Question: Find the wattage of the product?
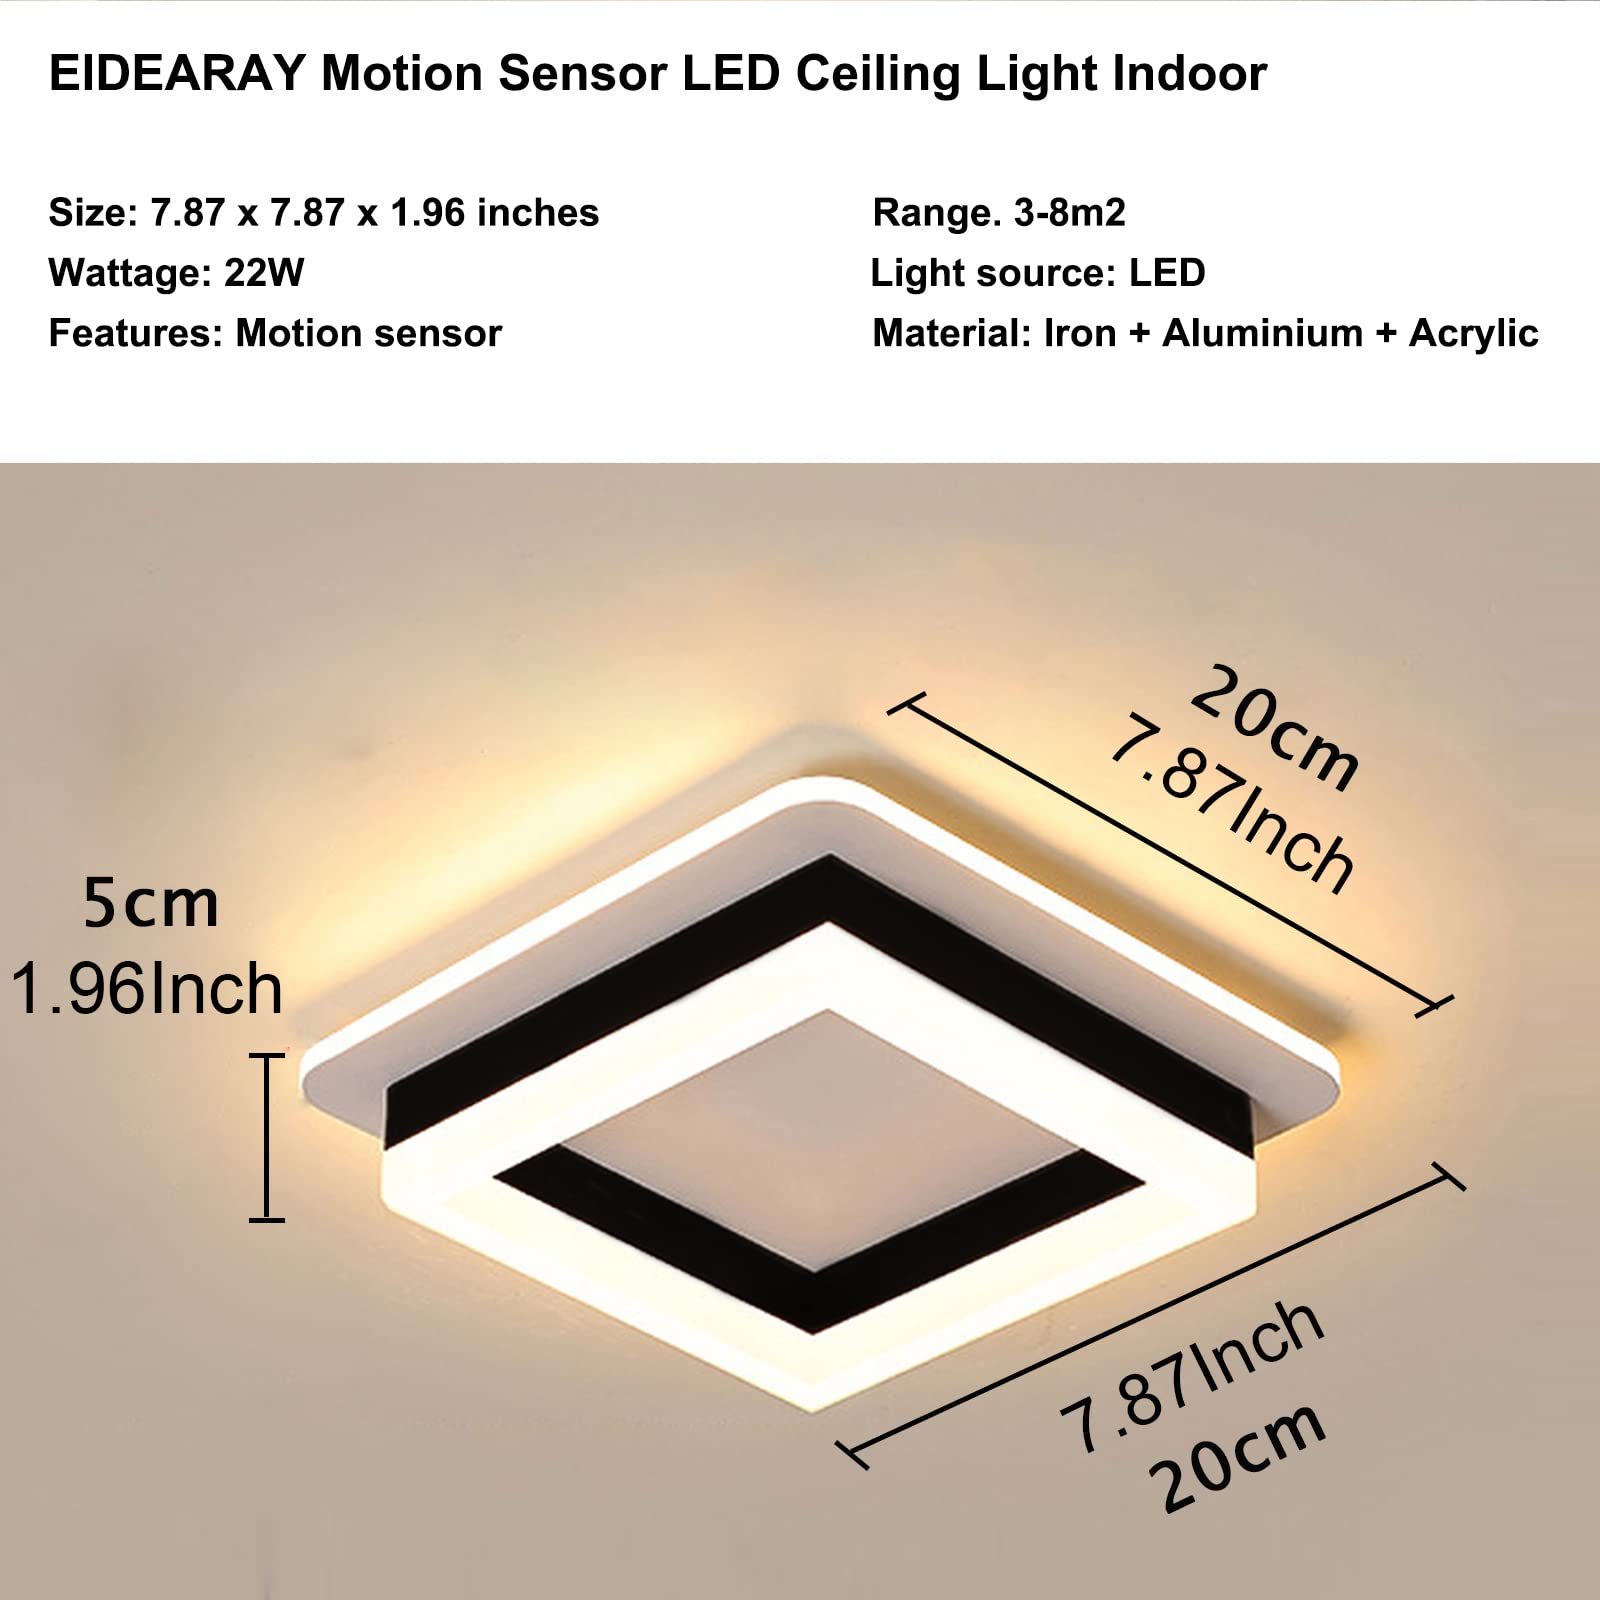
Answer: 22.0 watt